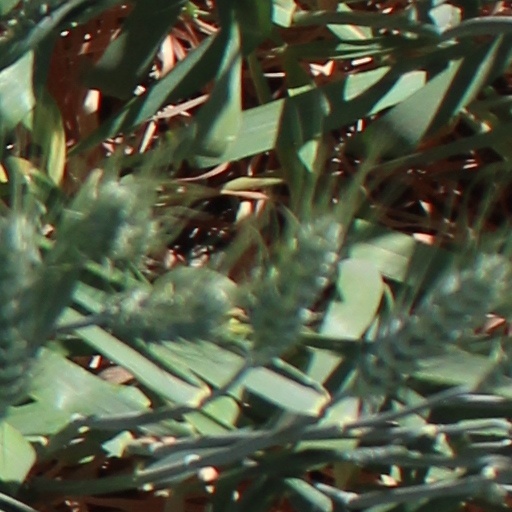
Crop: wheat